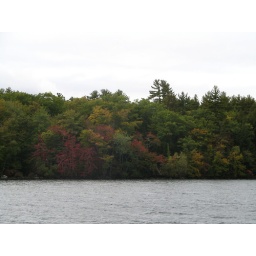
Squam lake by boat